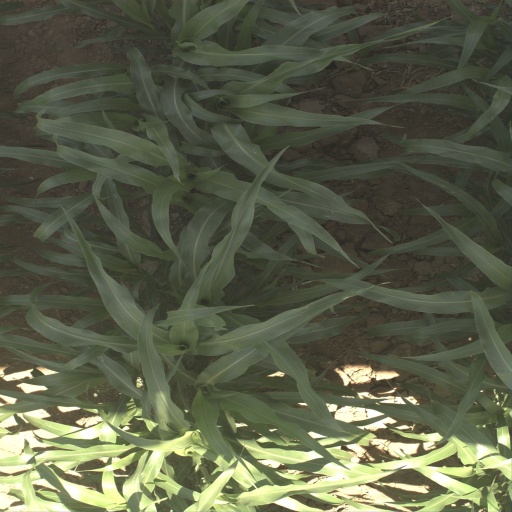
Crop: sorghum